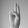
ASL letter: U